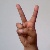
The image shows a hand gesture representing the letter 'V' in Indian Sign Language.